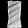
Label: T - shirt / top